Yoğurtçu Fountain

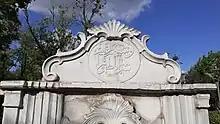
Yoğurtçu Fountain (2022)

Yoğurtçu Fountain or Yoğurtçu Park Fountain, is a fountain in the Kadıköy's Yoğurtçu Park, in Istanbul, Turkey.